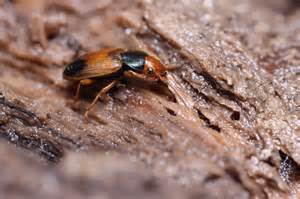
Label: ragno